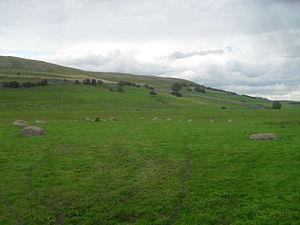
Cette liste non exhaustive recense les principaux sites mégalithiques de Cumbria.